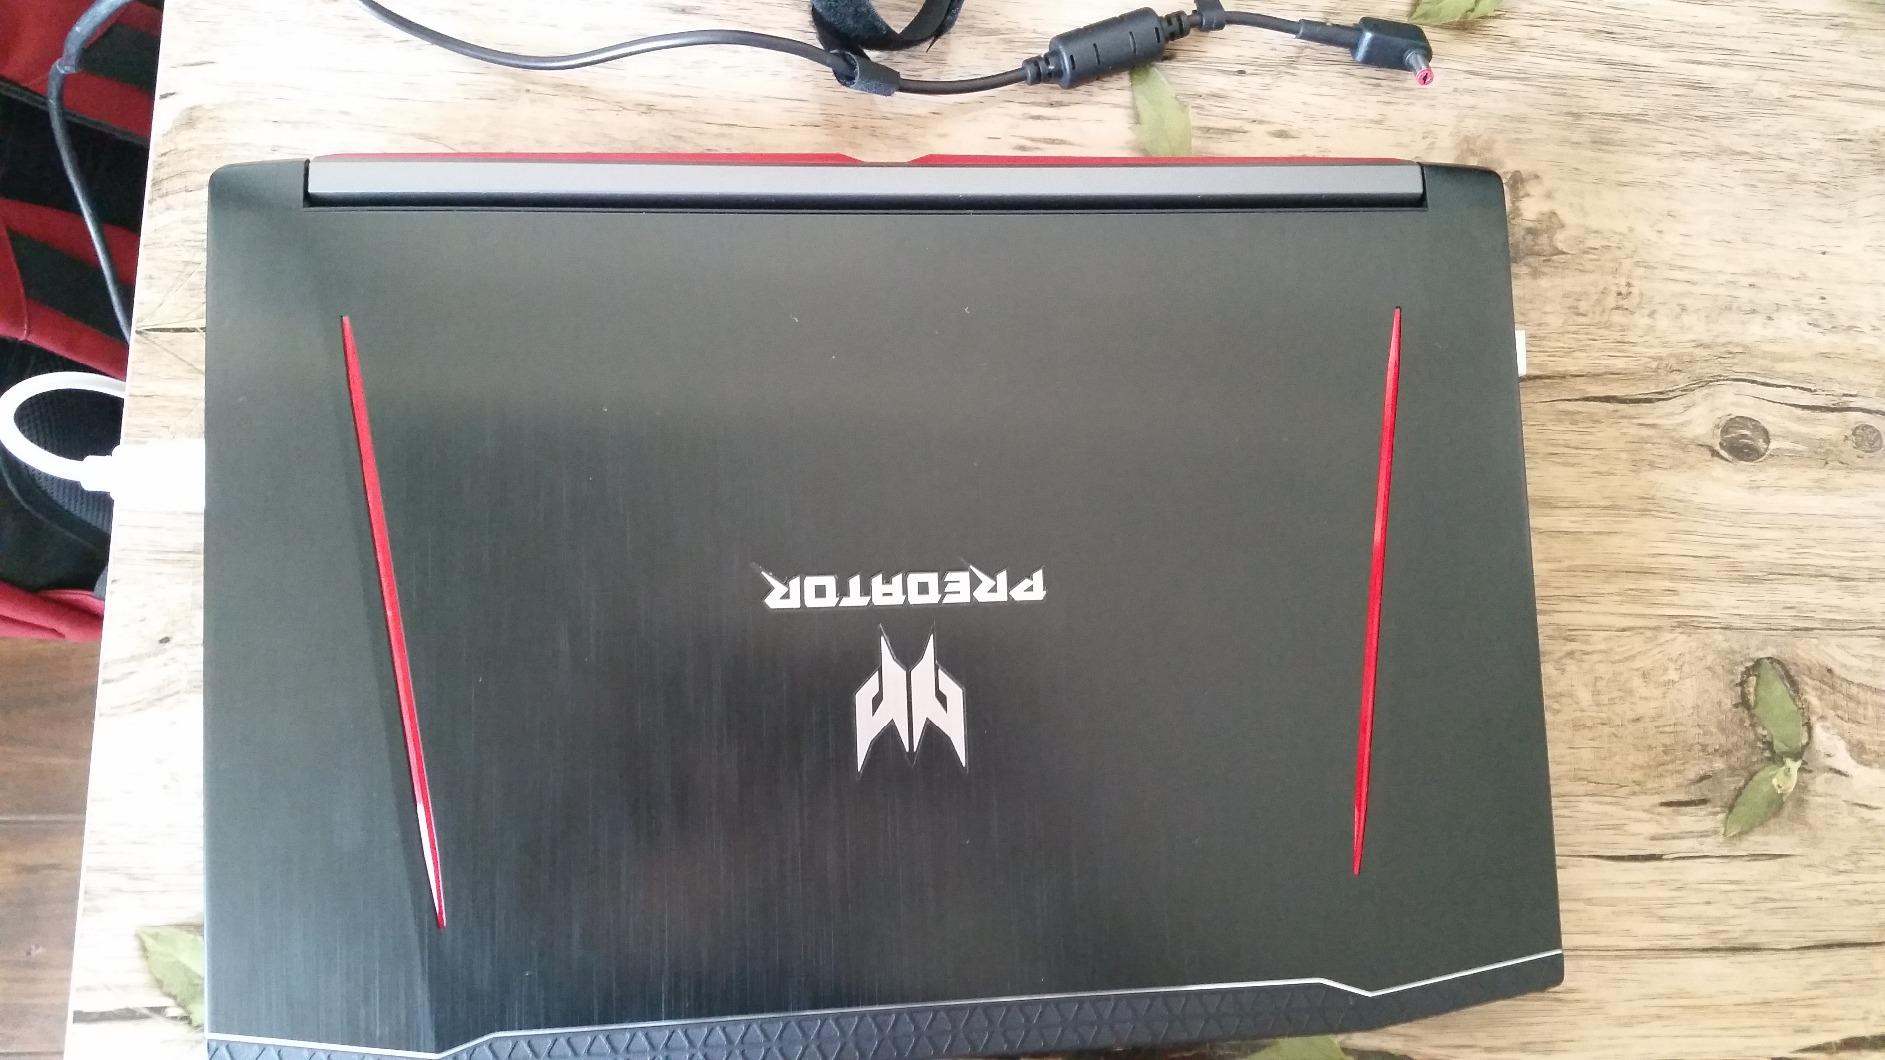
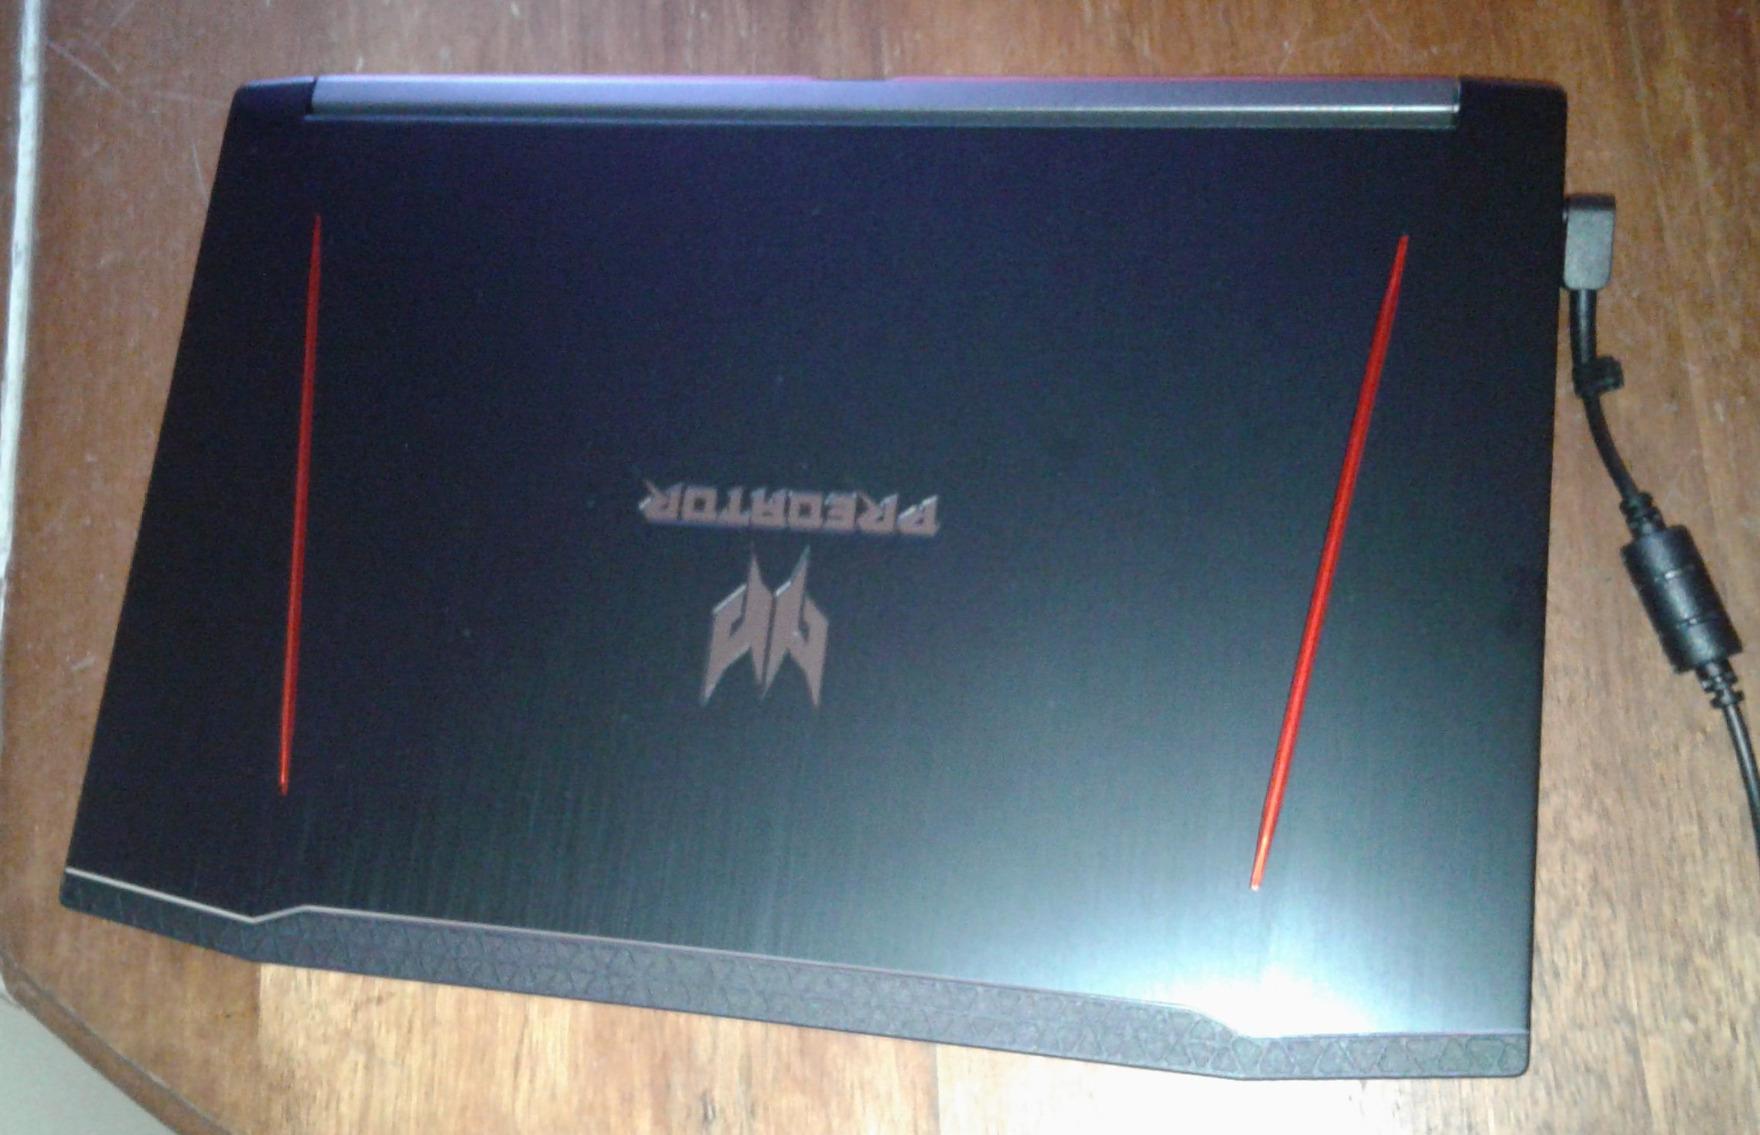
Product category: laptop
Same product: yes